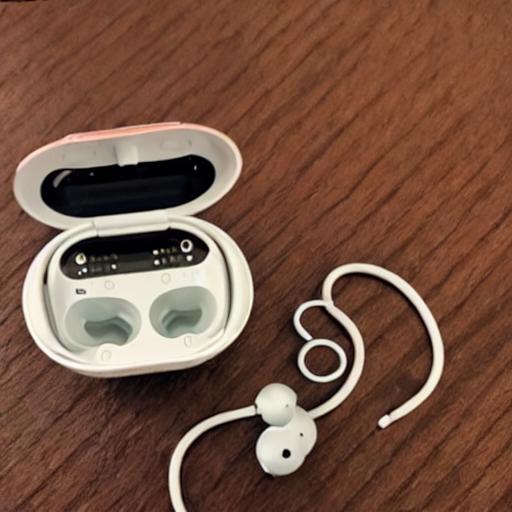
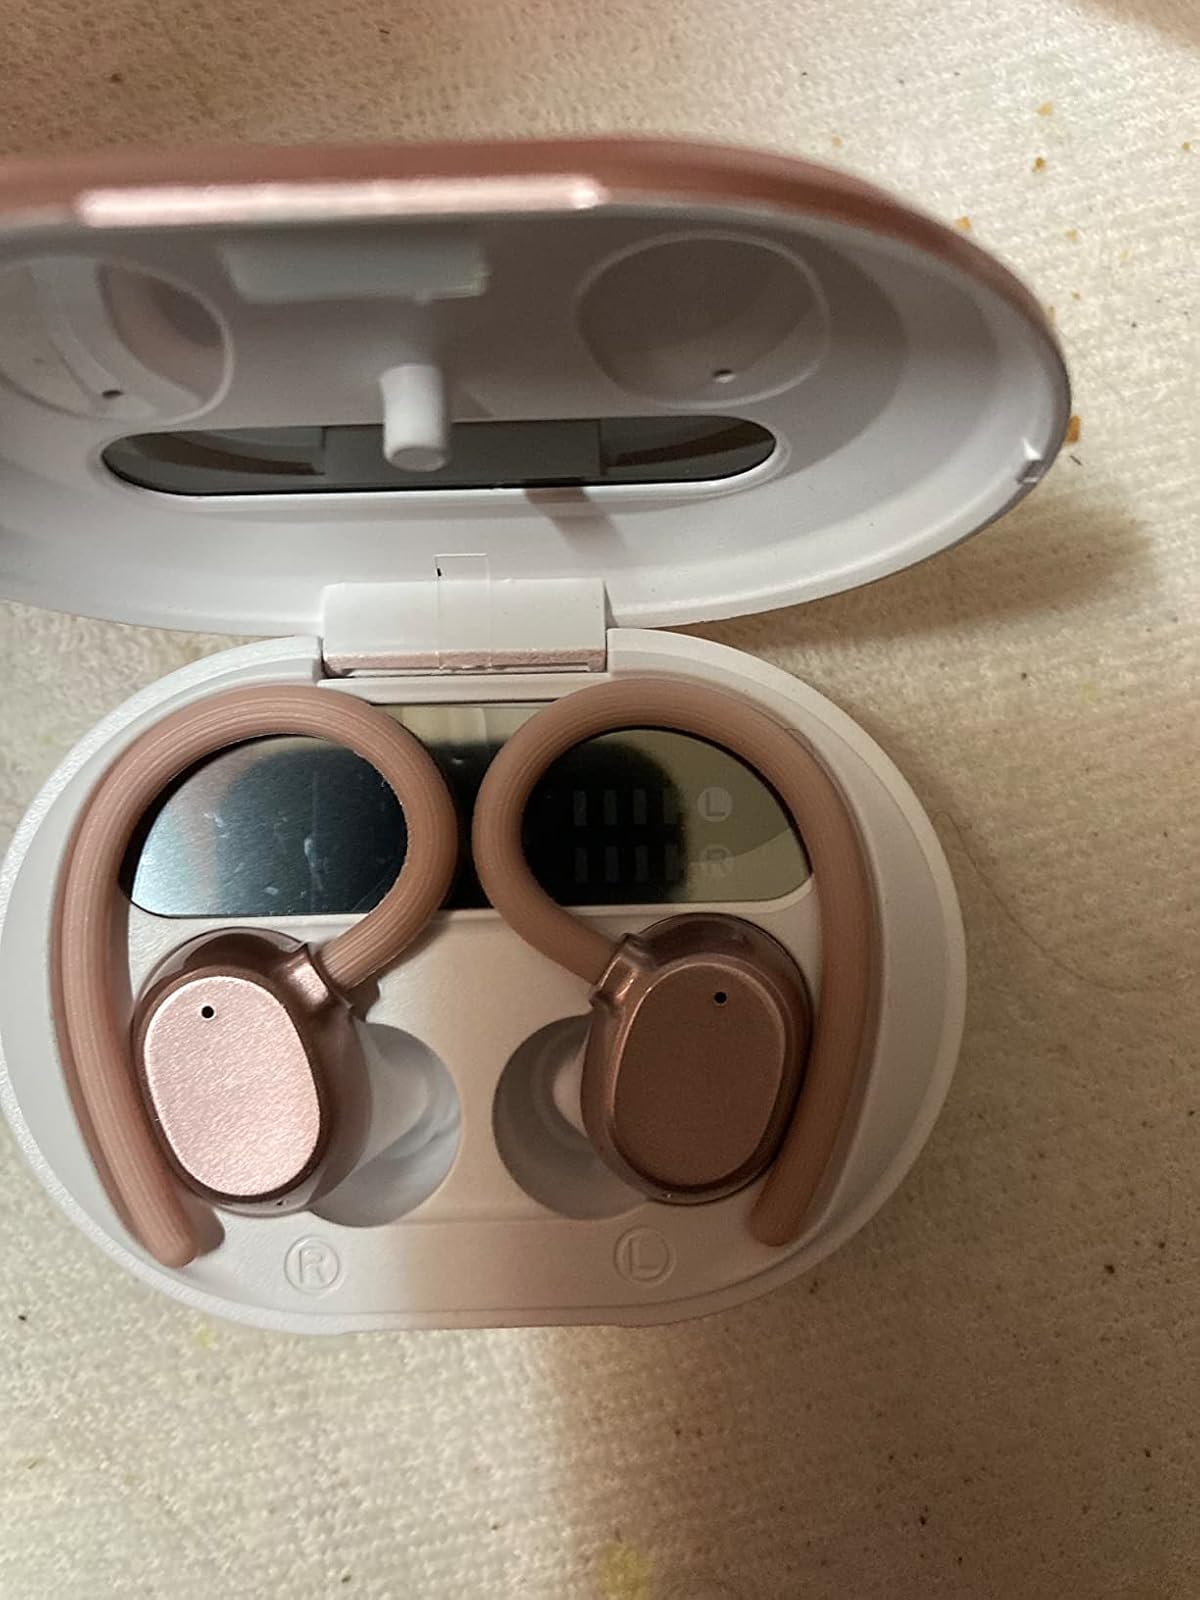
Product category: earbuds
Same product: no